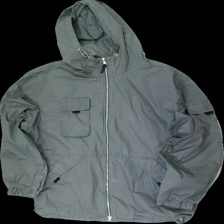
View: front
Type: Jacket
Category: Unisex
Brand: Not in the list
Brand text on label: Åhlens
Colors: Green
Material: 100% viscose
Cut: Regular
Season: All
Stains: Minor
Price range: <50
Recommended usage: Export
Comment: washed out